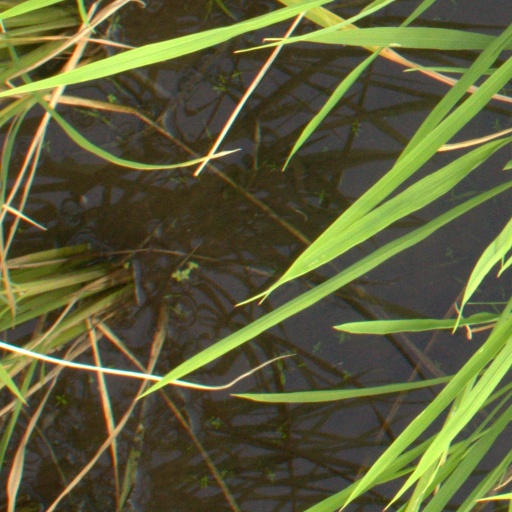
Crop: rice